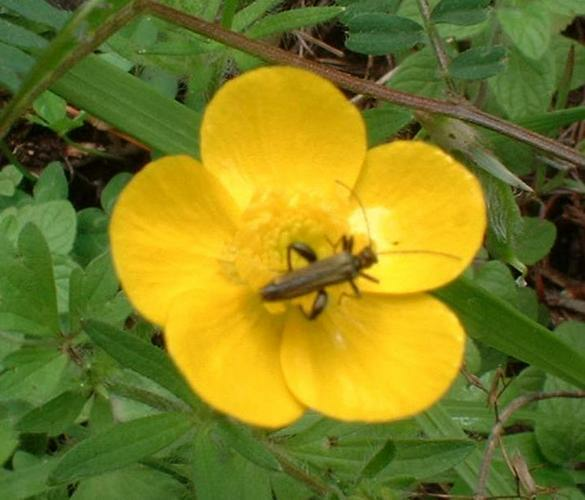
Flower: buttercup